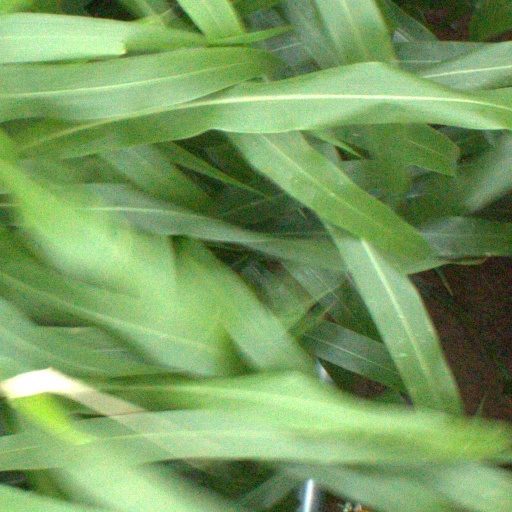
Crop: sorghum